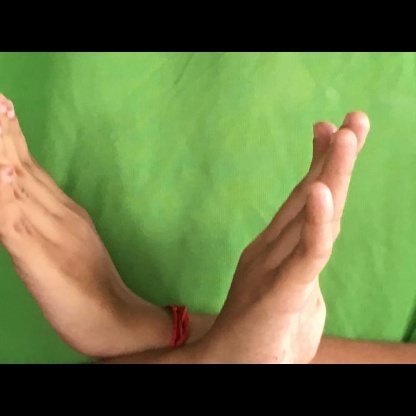
Mudra: Swastikam